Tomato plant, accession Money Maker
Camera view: bottom (45 deg); turntable rotation: 330 degrees
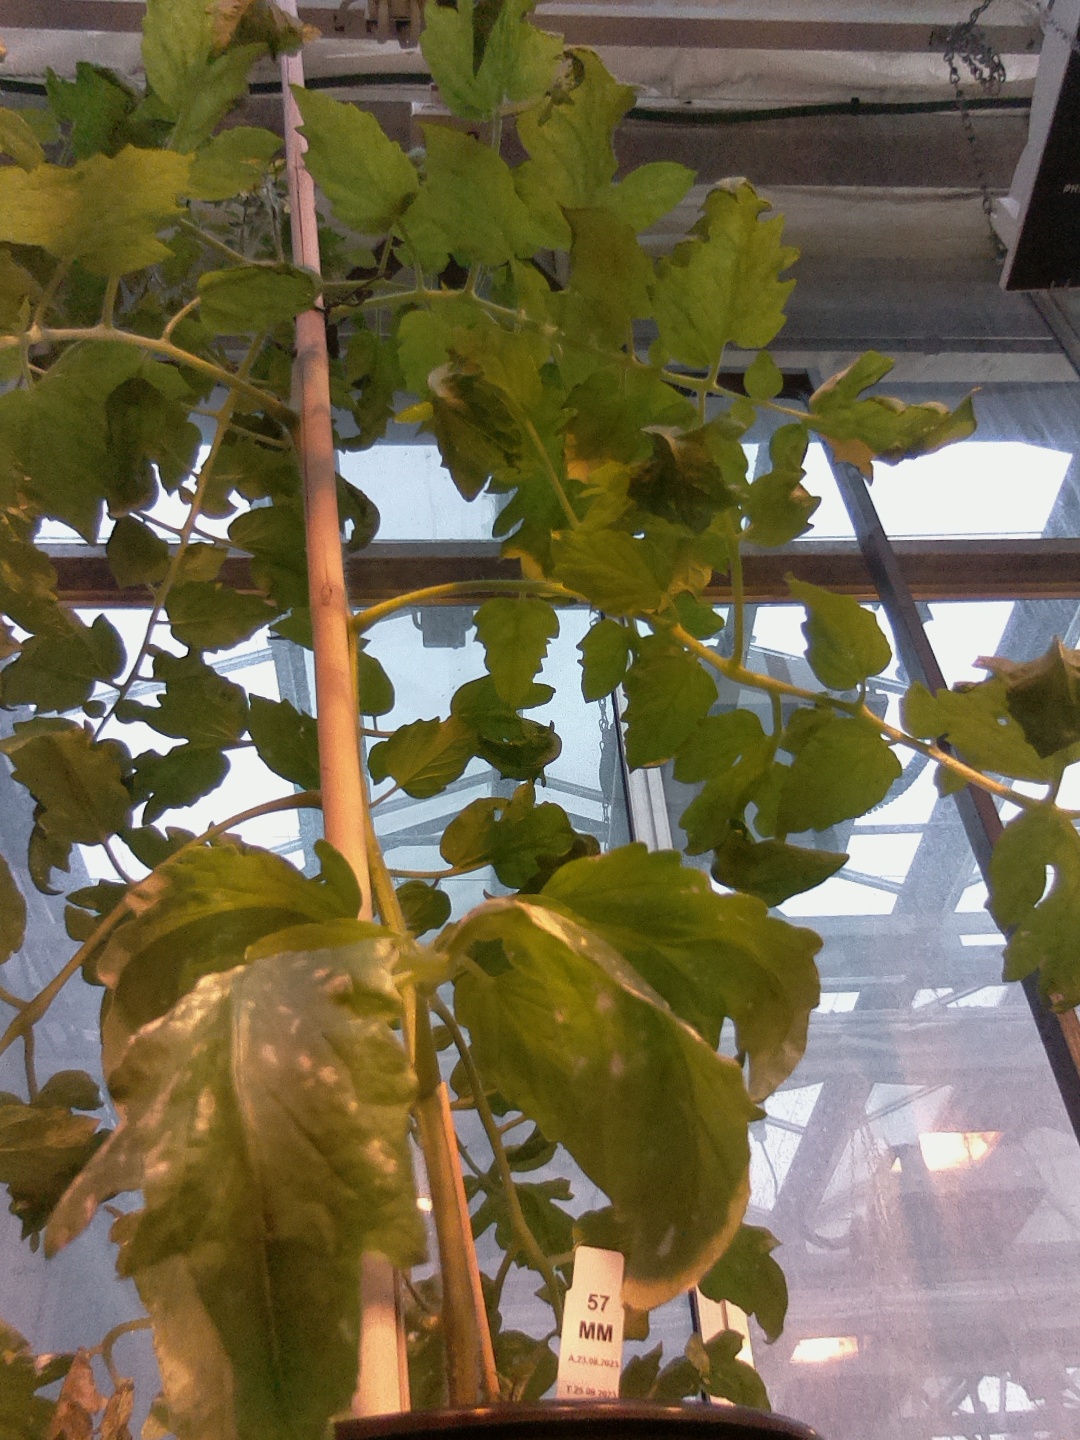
BBCH growth stage 65: Full flowering, 50%-60% of flowers open, first petals falling